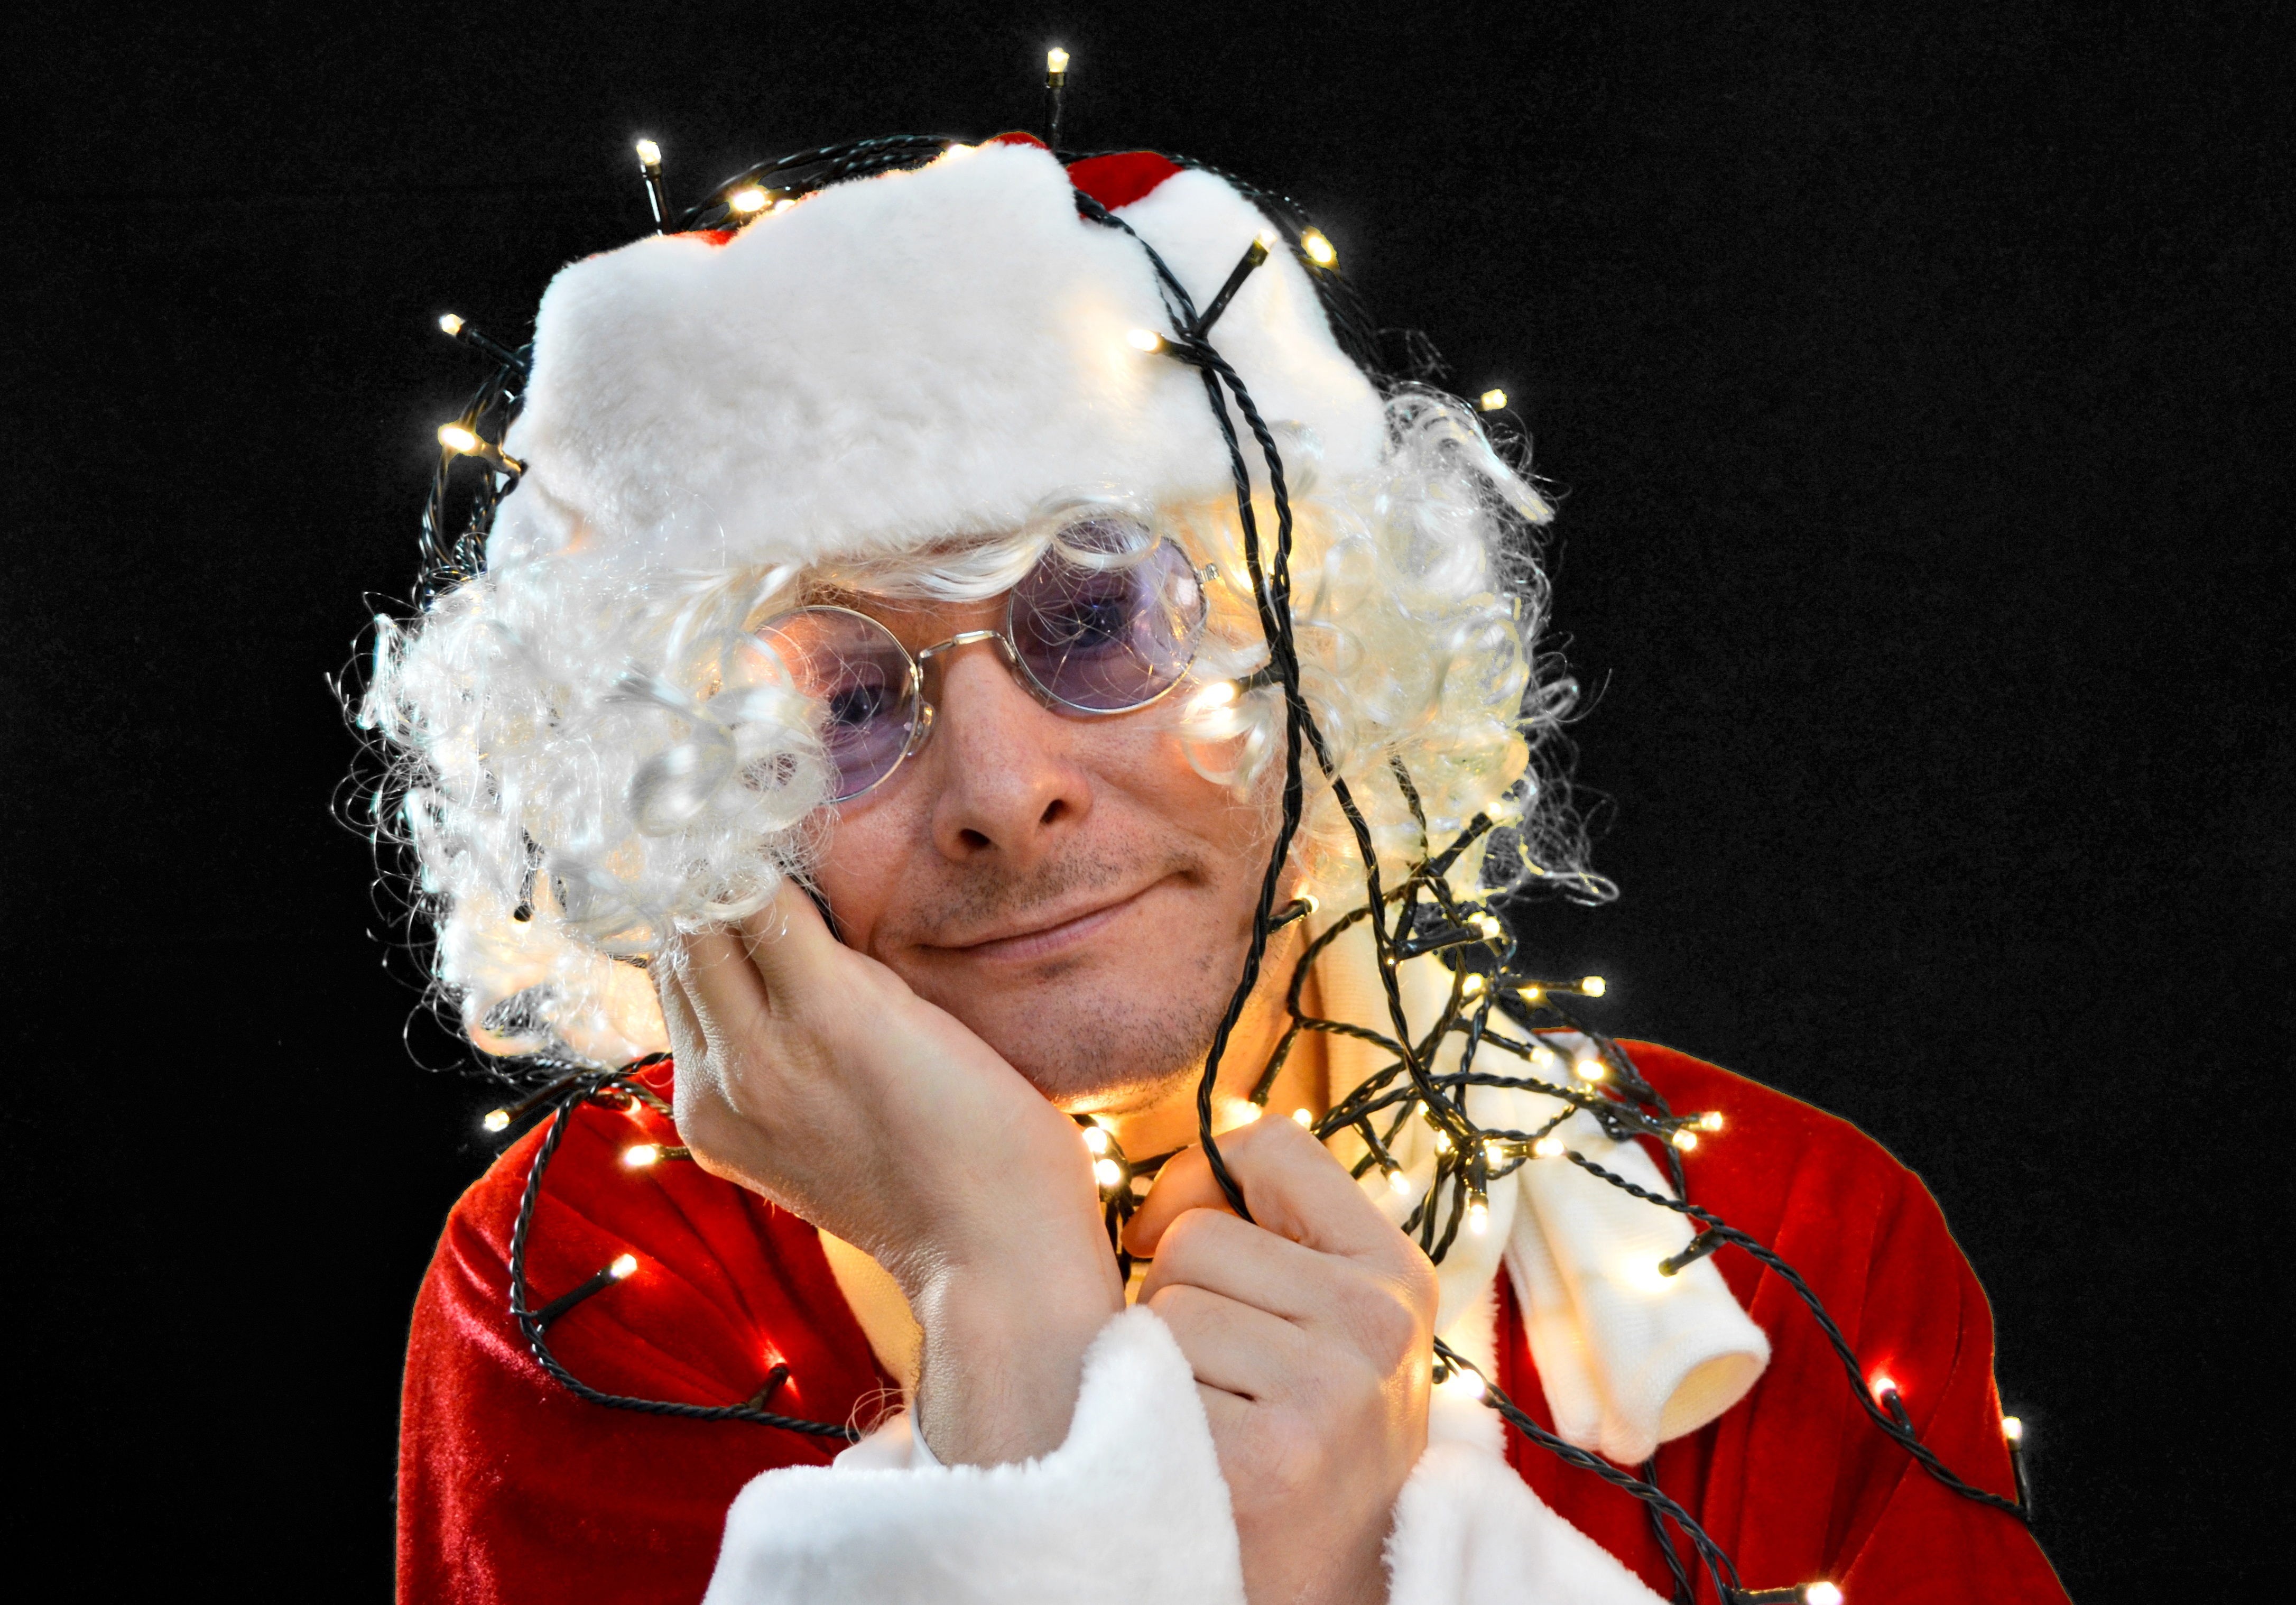
snow, cold, winter, light, clothing, christmas, lighting, santa, advent, christmas decoration, christmas time, festival, lights, holidays, singing, funny, humor, december, costume, xmas, mood, santa claus, christmas motif, nicholas, comedy, christmas eve, merry christmas, x mas, psycho, christmas greeting, lichterkette, psychodelisch